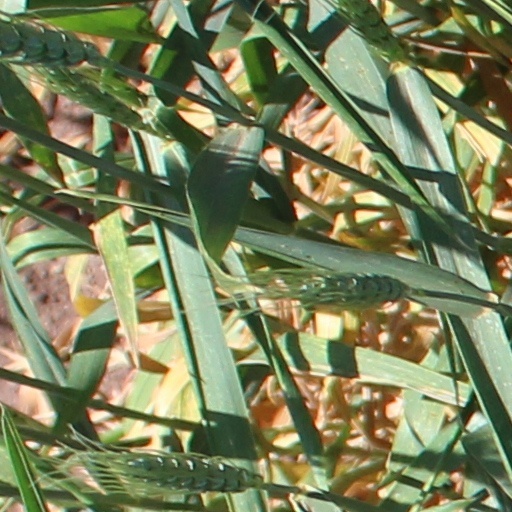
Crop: wheat